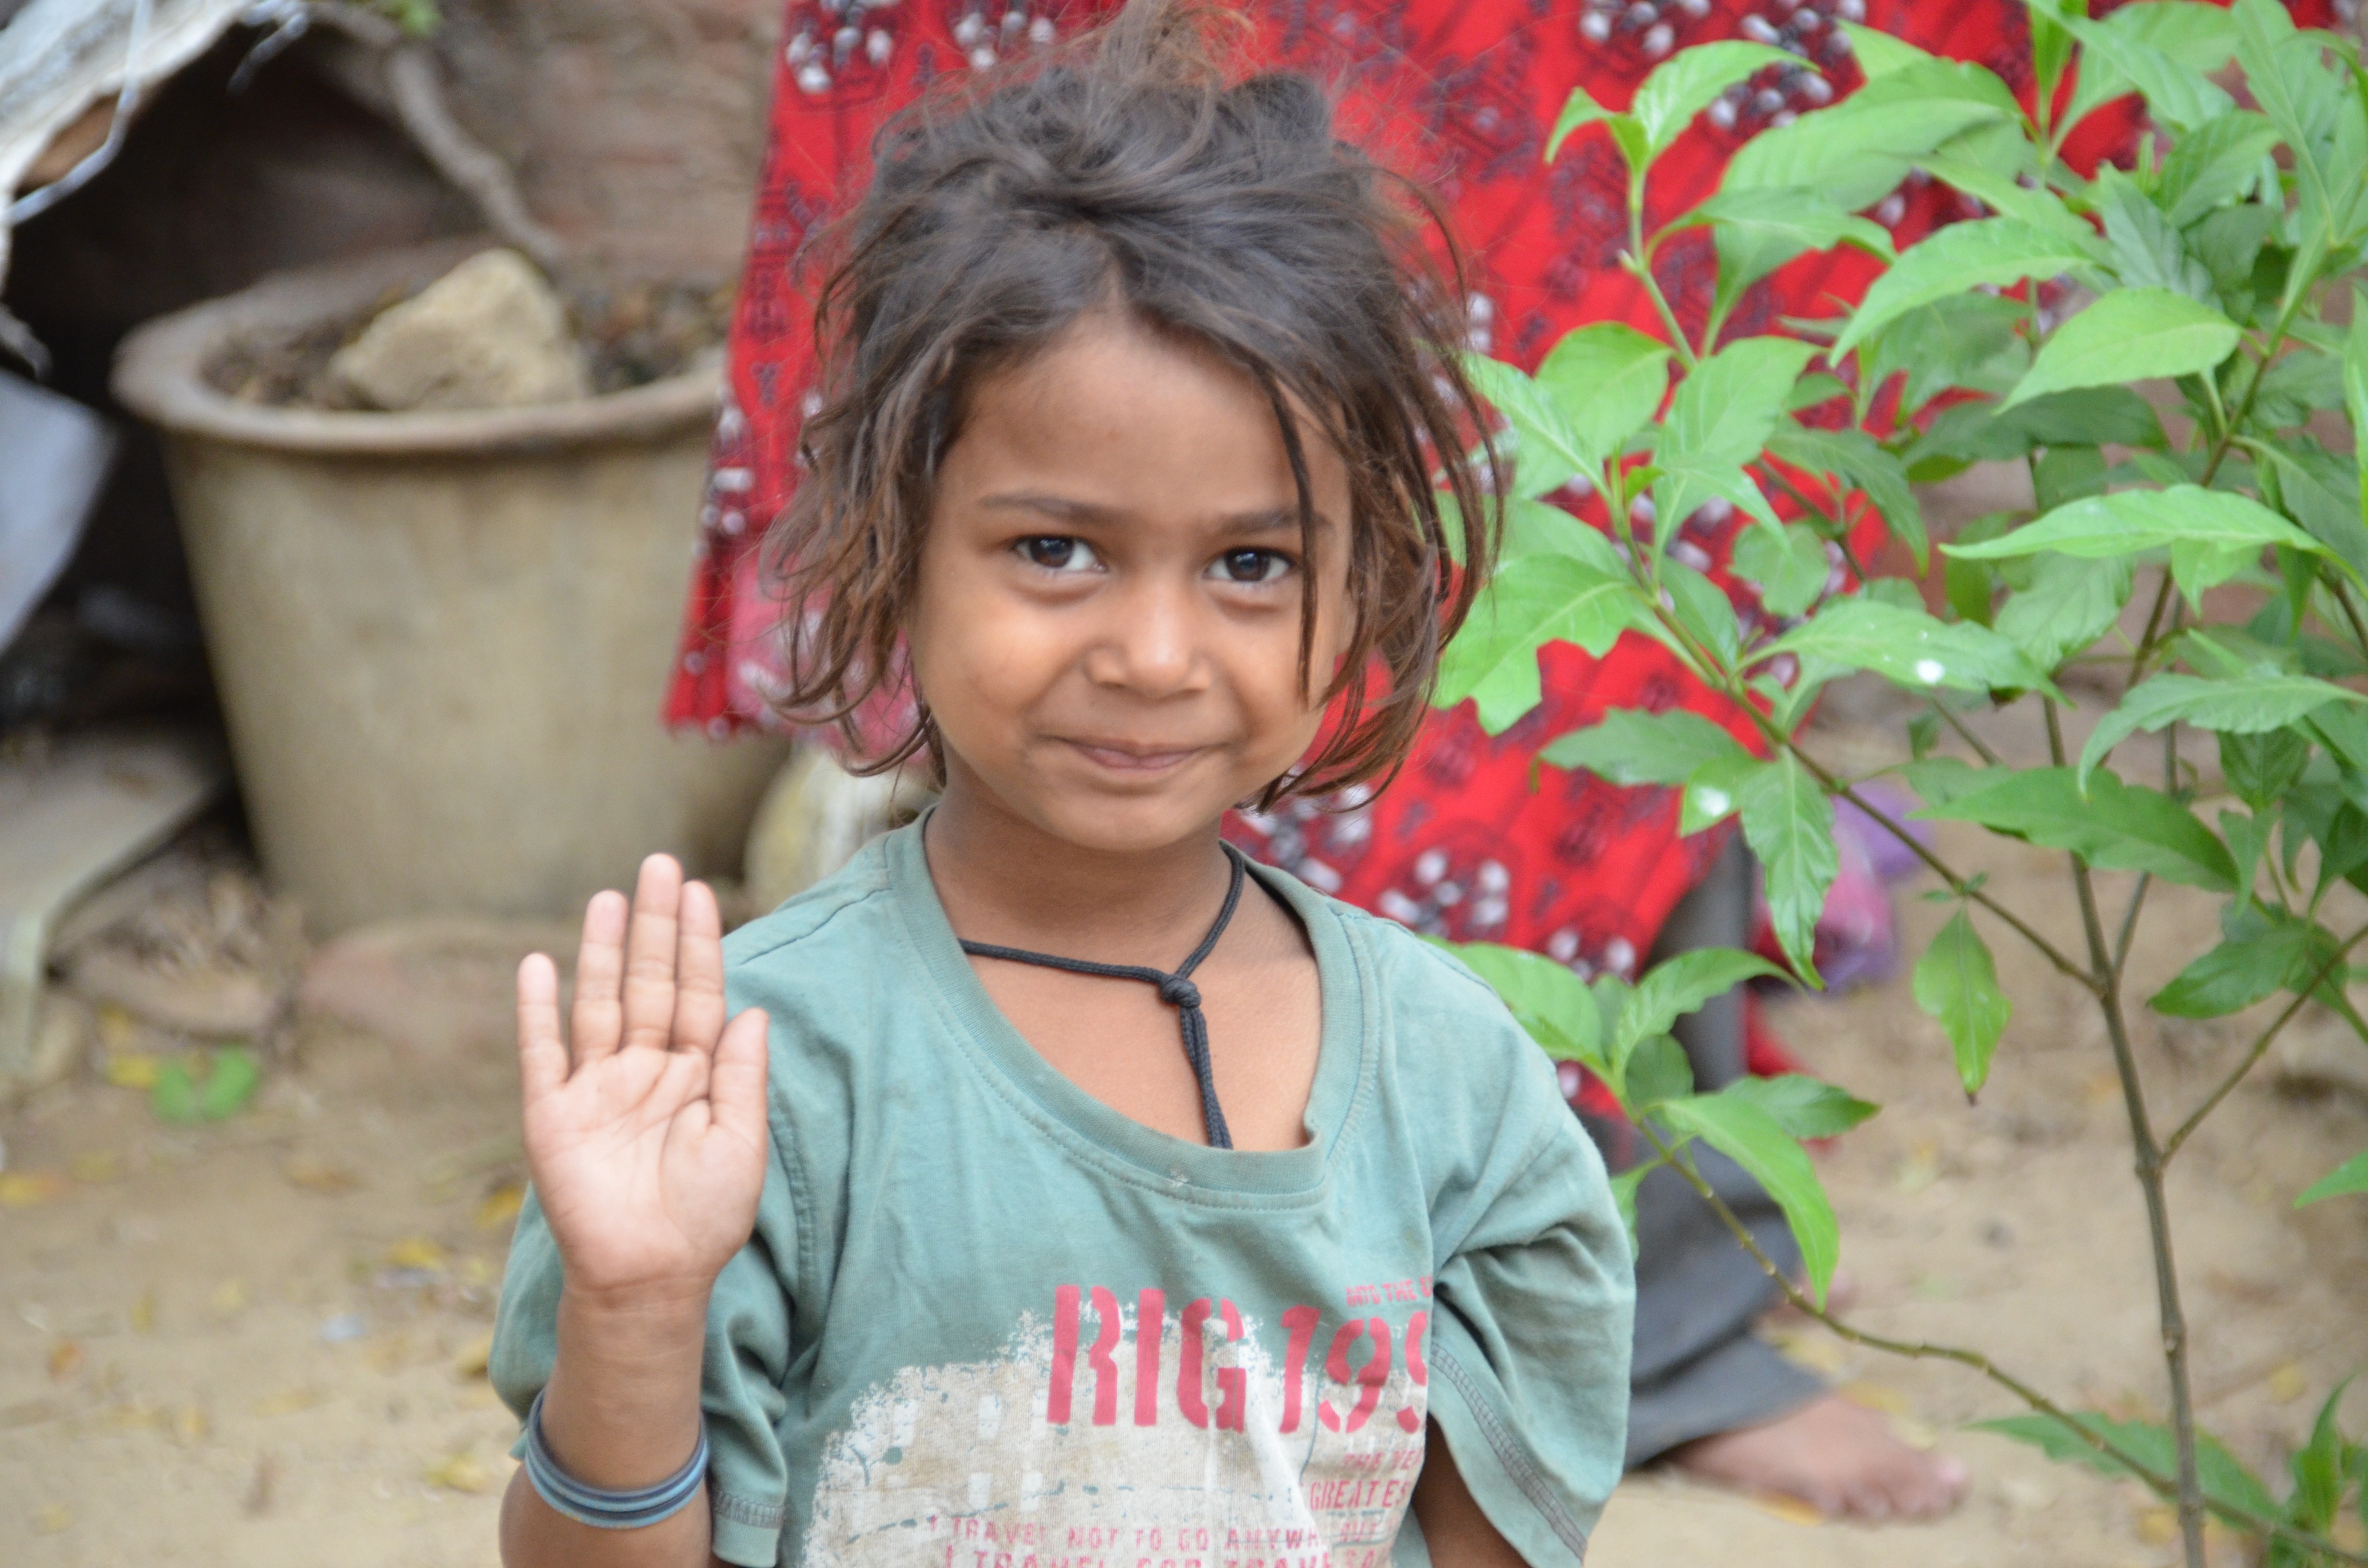
person, people, girl, flower, child, hairstyle, smile, beauty, poverty, day, india, merry, begging, dehli, abdomen, photo shoot, street children